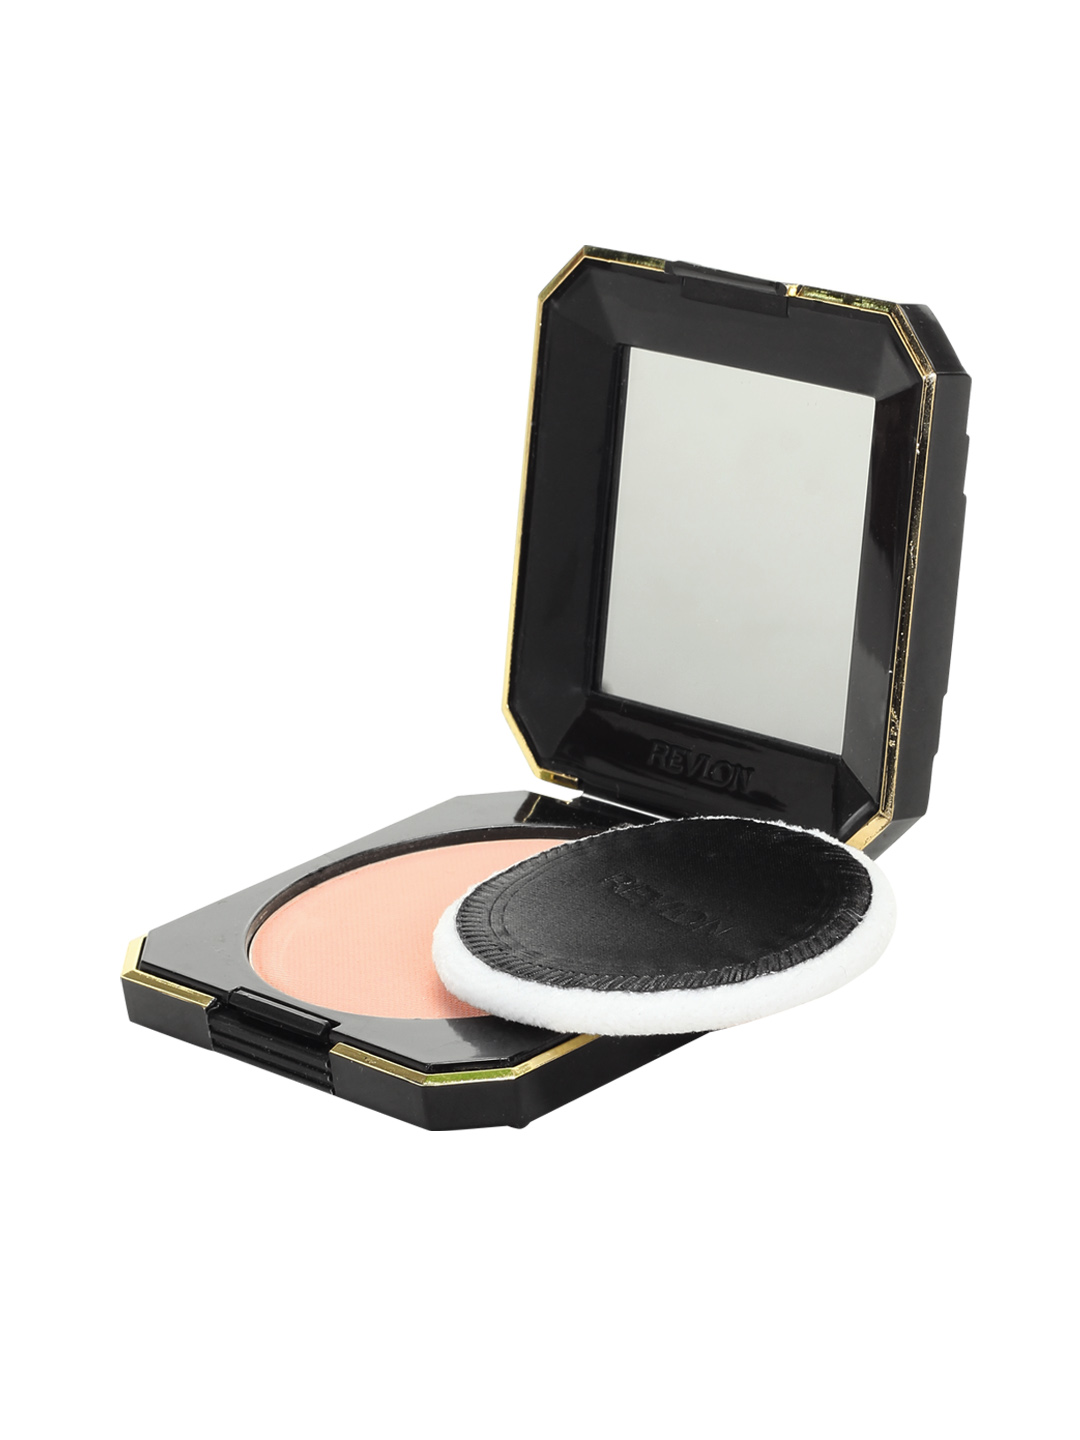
Revlon Touch & Glow Ivory Matte Compact 04
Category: Personal Care / Makeup / Compact
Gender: Women
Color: Skin
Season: Spring 2017
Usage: Casual